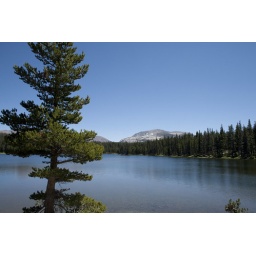
dog lake in yosemite national park